Victoria Legrand

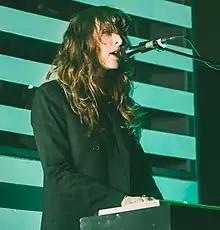
Legrand performing in San Diego, 2012

Victoria Garance Alixe Legrand (born May 28, 1981) is a French-American musician, best known as the lead vocalist, songwriter and keyboardist of the dream pop band Beach House.